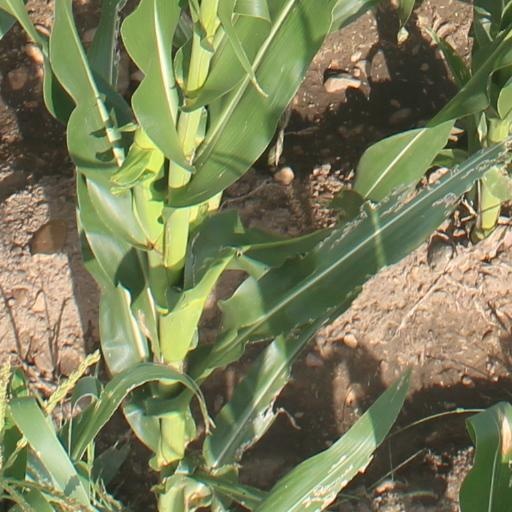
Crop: maize; corn